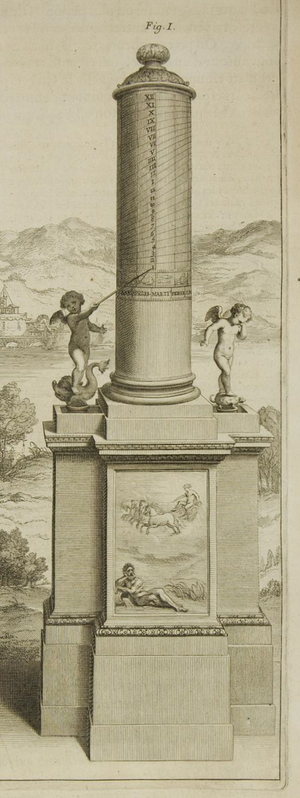
Extérieur de l'horloge hydraulique de Ctésibios, vue par Perrault (XVIIIe siècle).
L'horloge hydraulique antique est une horloge hydraulique qui, par définition, est tributaire de « l'invention des heures » datant du Vᵉ siècle avant notre ère.